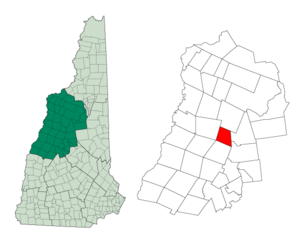
Ellsworth est une municipalité américaine située dans le comté de Grafton au New Hampshire. Selon le recensement de 2010, sa population est de 83 habitants.